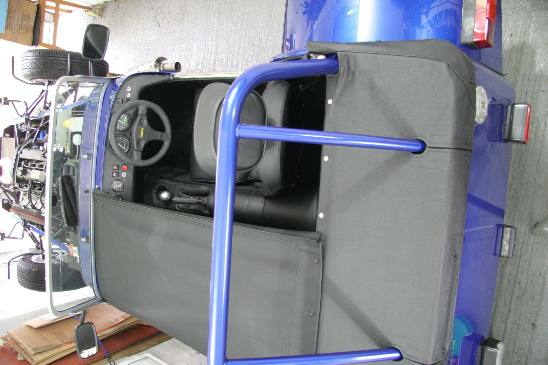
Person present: No